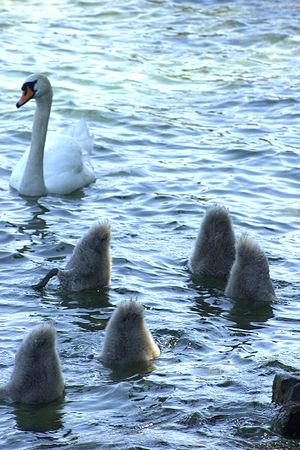
Cygnes à Genève
Le mimétisme consiste, pour un végétal ou un animal, en l'imitation de son environnement. En tant que stratégie, le végétal et l'insecte tendent à imiter les couleurs et-ou les formes ; en tant qu'intégration sociale, l'animal tend à imiter ses congénères.